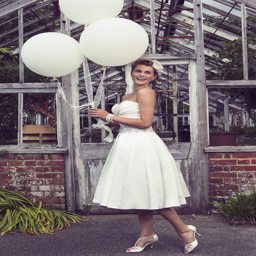
collection by person brings you this stunning bridal gown .